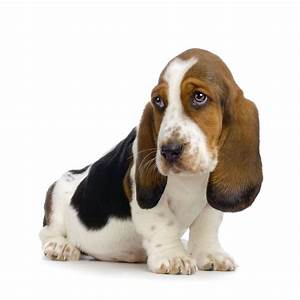
Label: dog